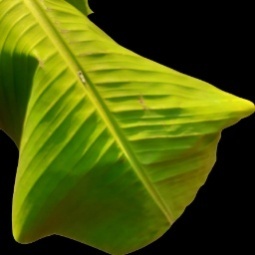
Label: Calcium